Kenites

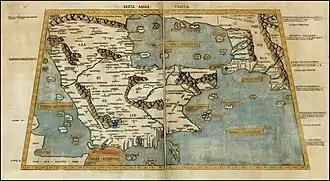
Map of Arabia based on Jacopo d'Angelo's translation of Ptolemy (1478). The tribe listed as "Cinaedocolpitae" (the Kinaidokolpitai) is located in the northwest of the map.

The Kenites are a clan mentioned in the Bible as having settled on the southern border of the Kingdom of Judah. In I Samuel 30:29, in the time of David, the Kenites settled among the tribe of Judah.